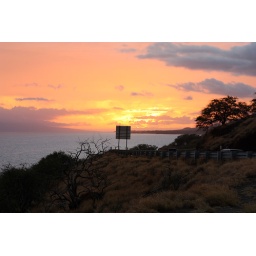
Sunset caught on drive back to condo from Lahaina. Too bad the road sign was in the way.